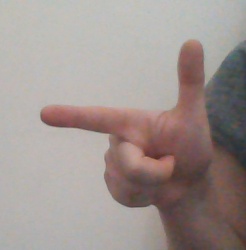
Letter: yaa